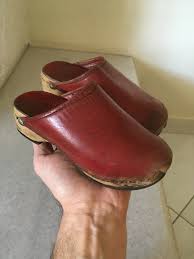
Label: Clog